John Ortega

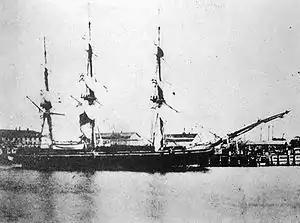
USS "Saratoga"

On January 13, 1864, Secretary of the United States Navy Gideon Welles, ordered Commander Colvocoresses and USS "Saratoga" to proceed to Charleston, South Carolina, and report to Rear Admiral Dahlgren for duty in the South Atlantic Blockading Squadron in what is known as the Union blockade. This was a massive effort by the Union Navy to prevent the passage of trade goods, supplies, and arms to and from the Confederate States.